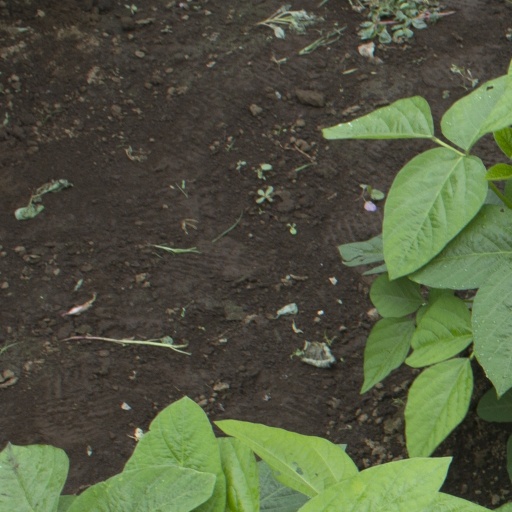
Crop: soybean